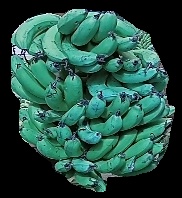
Variety: pachbale
Grade: grade3